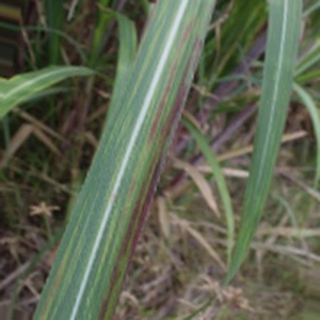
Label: sugarcane_bacterial_blight